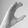
ASL letter: C